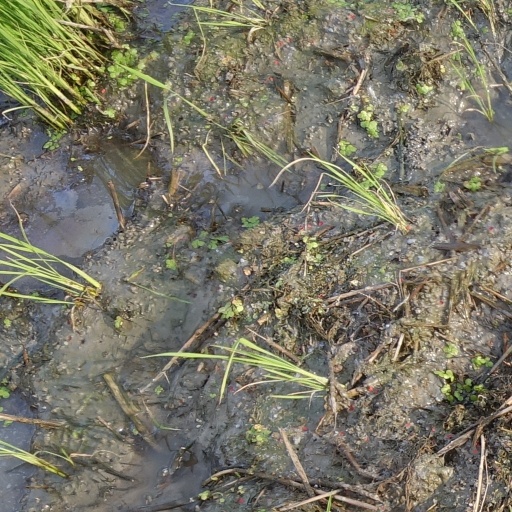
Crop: rice